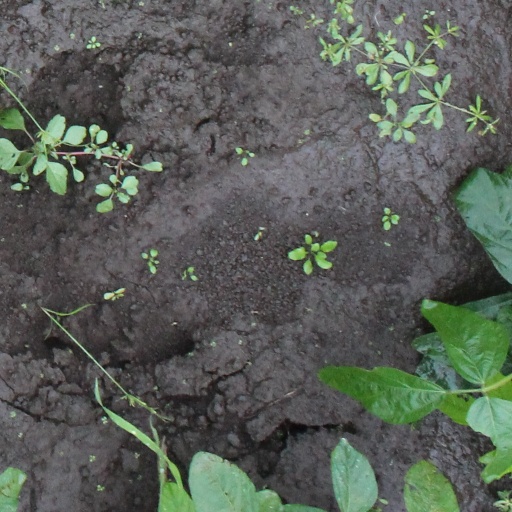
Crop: soybean